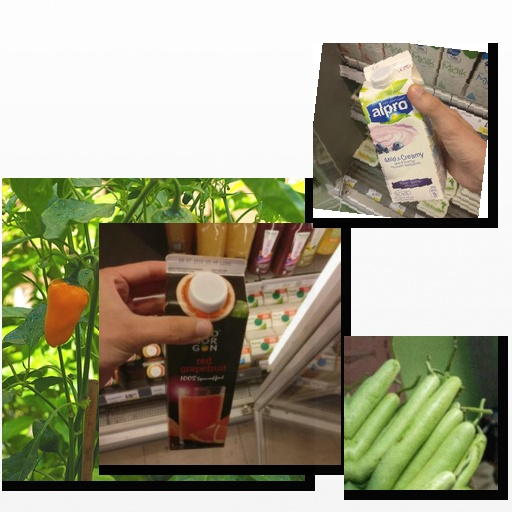
Food items: blueberry_soyghurt, jalapeno, red_grapefruit_juice, bottle_gourd